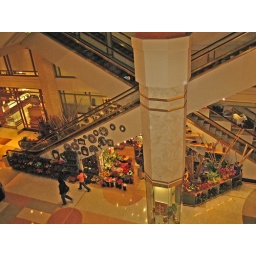
Escalators and main floor flower shop in Chicago Place mall on North Michigan Avenue in Chicago, Illinois.